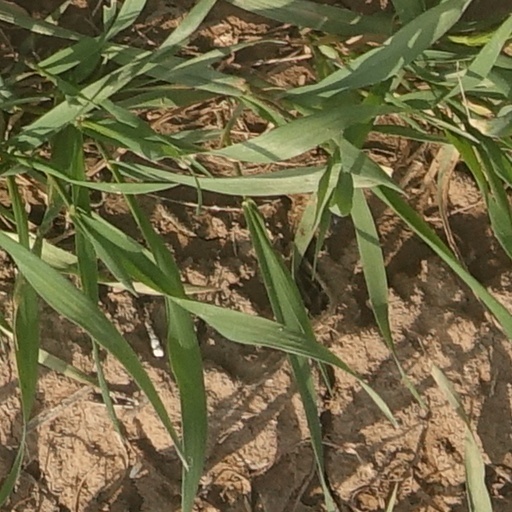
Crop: wheat